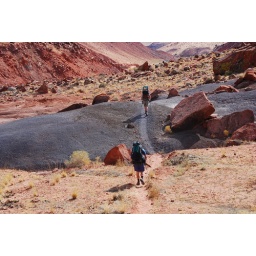
Ben and John hiking over a cool black rock pile on the High Route, Paria River Canyon